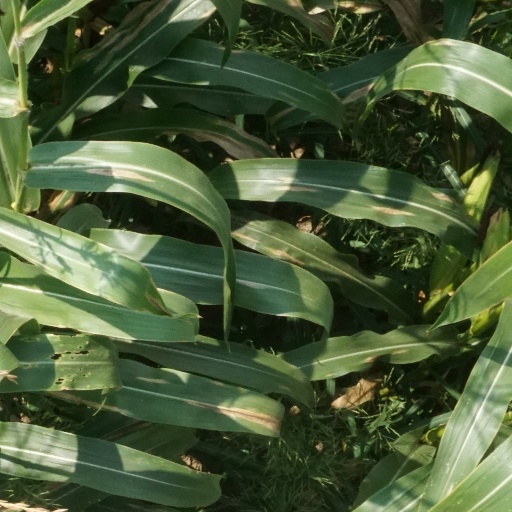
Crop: maize; corn